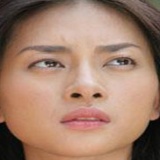
diễn viên Ngô Thanh Vân